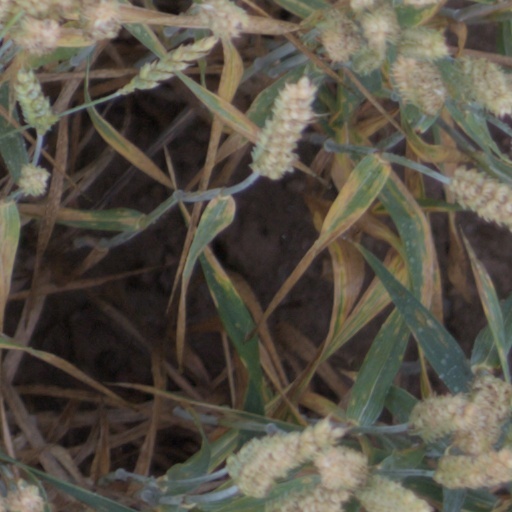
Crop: wheat